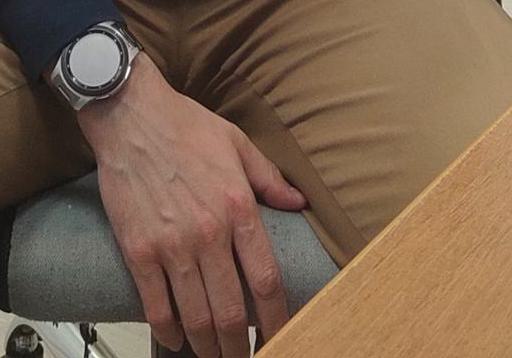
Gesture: no_gesture